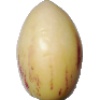
Label: Pepino 1